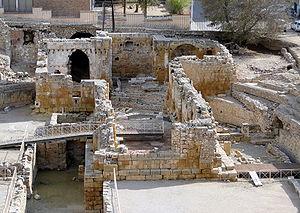
Ruines de l'église Santa Maria del Miracle (Sainte Marie du Miracle) à l'intérieur de l'amphithéâtre romain de Tarragone, Espagne
Un miracle, dans la religion, est un fait positif extraordinaire que le croyant attribue à une intervention divine providentielle et auquel il donne une portée spirituelle.
L’amphithéâtre de Tarragone a été construit au IIe siècle. Il se situe à Tarragone, en Catalogne. Monument emblématique de la vile, il est l’un des éléments de l’ « ensemble archéologique de Tarragone » inscrit sur la liste du patrimoine mondial par l’UNESCO en 2000, sous l’identification 875-007. Sa forme elliptique est caractéristique de ce genre de construction. En partie taillé à même la roche, en partie soutenu sur des voûtes en opus caementicium, il conserve une grande partie des gradins, l’arène et les sous-sols.